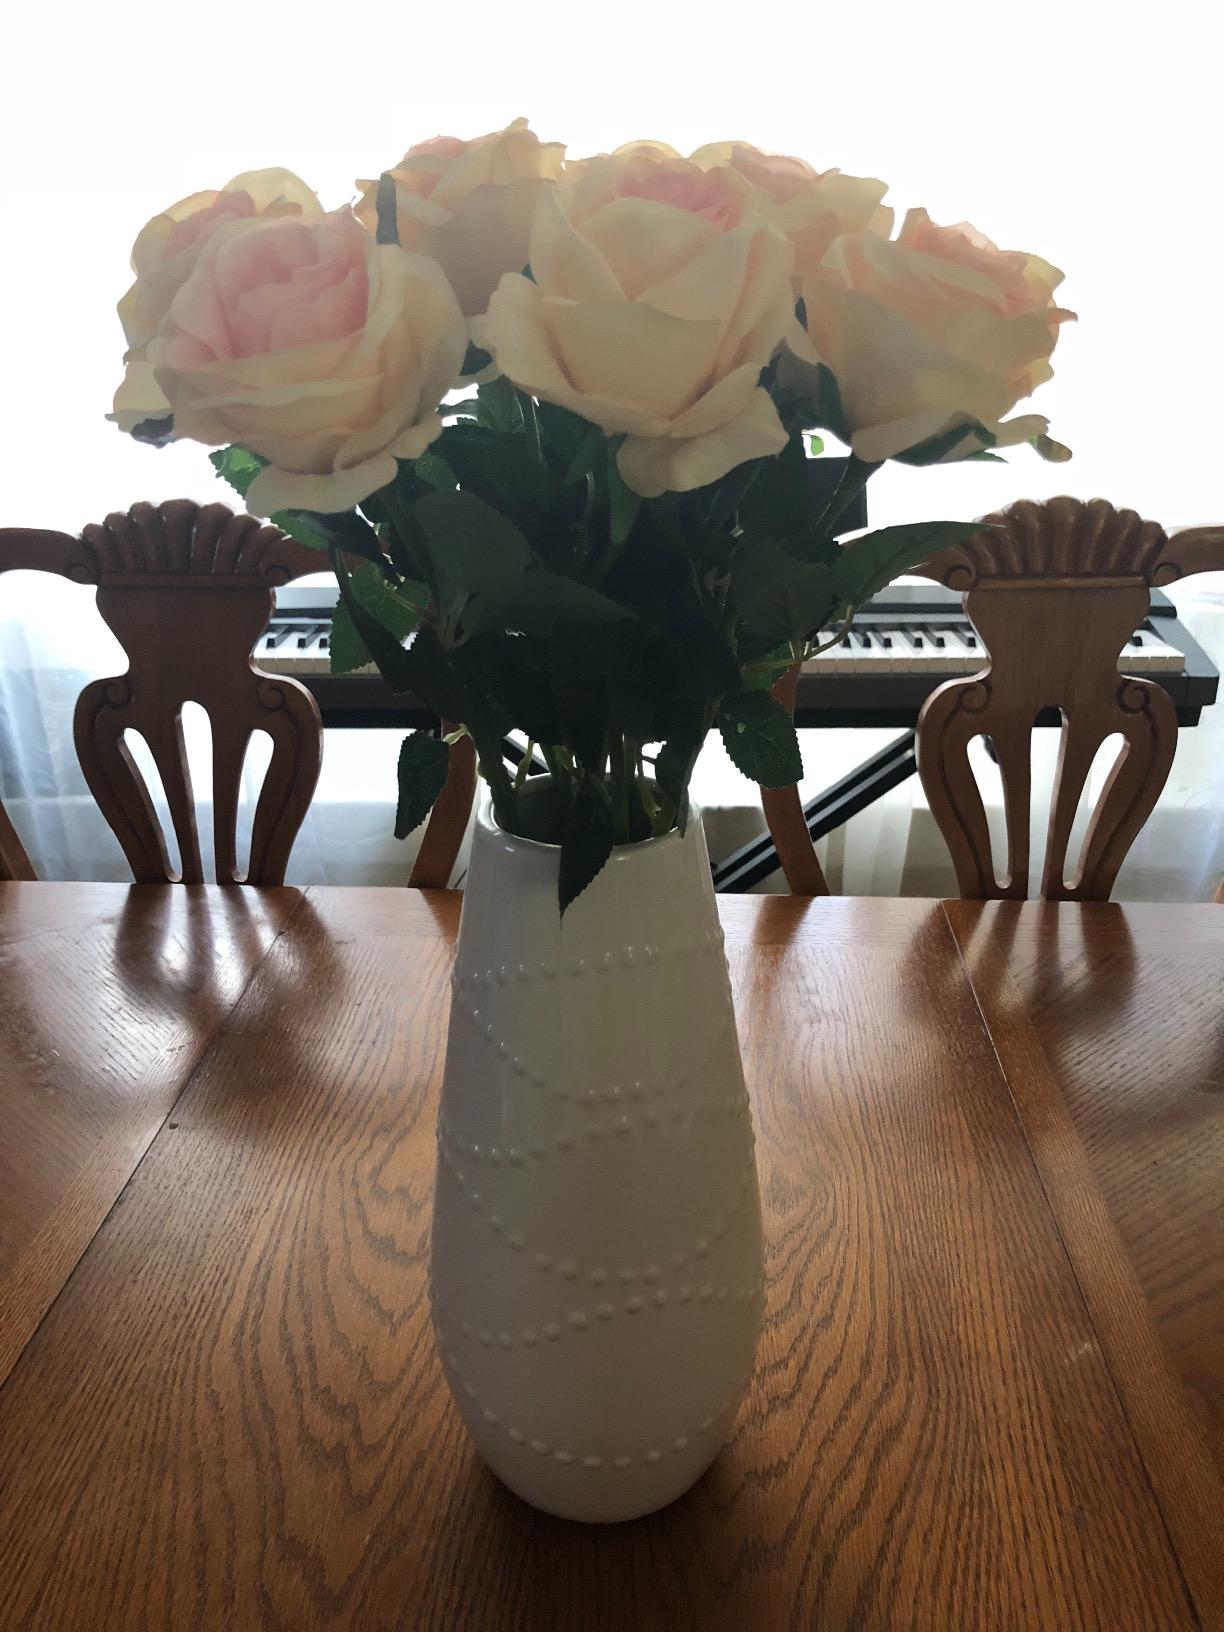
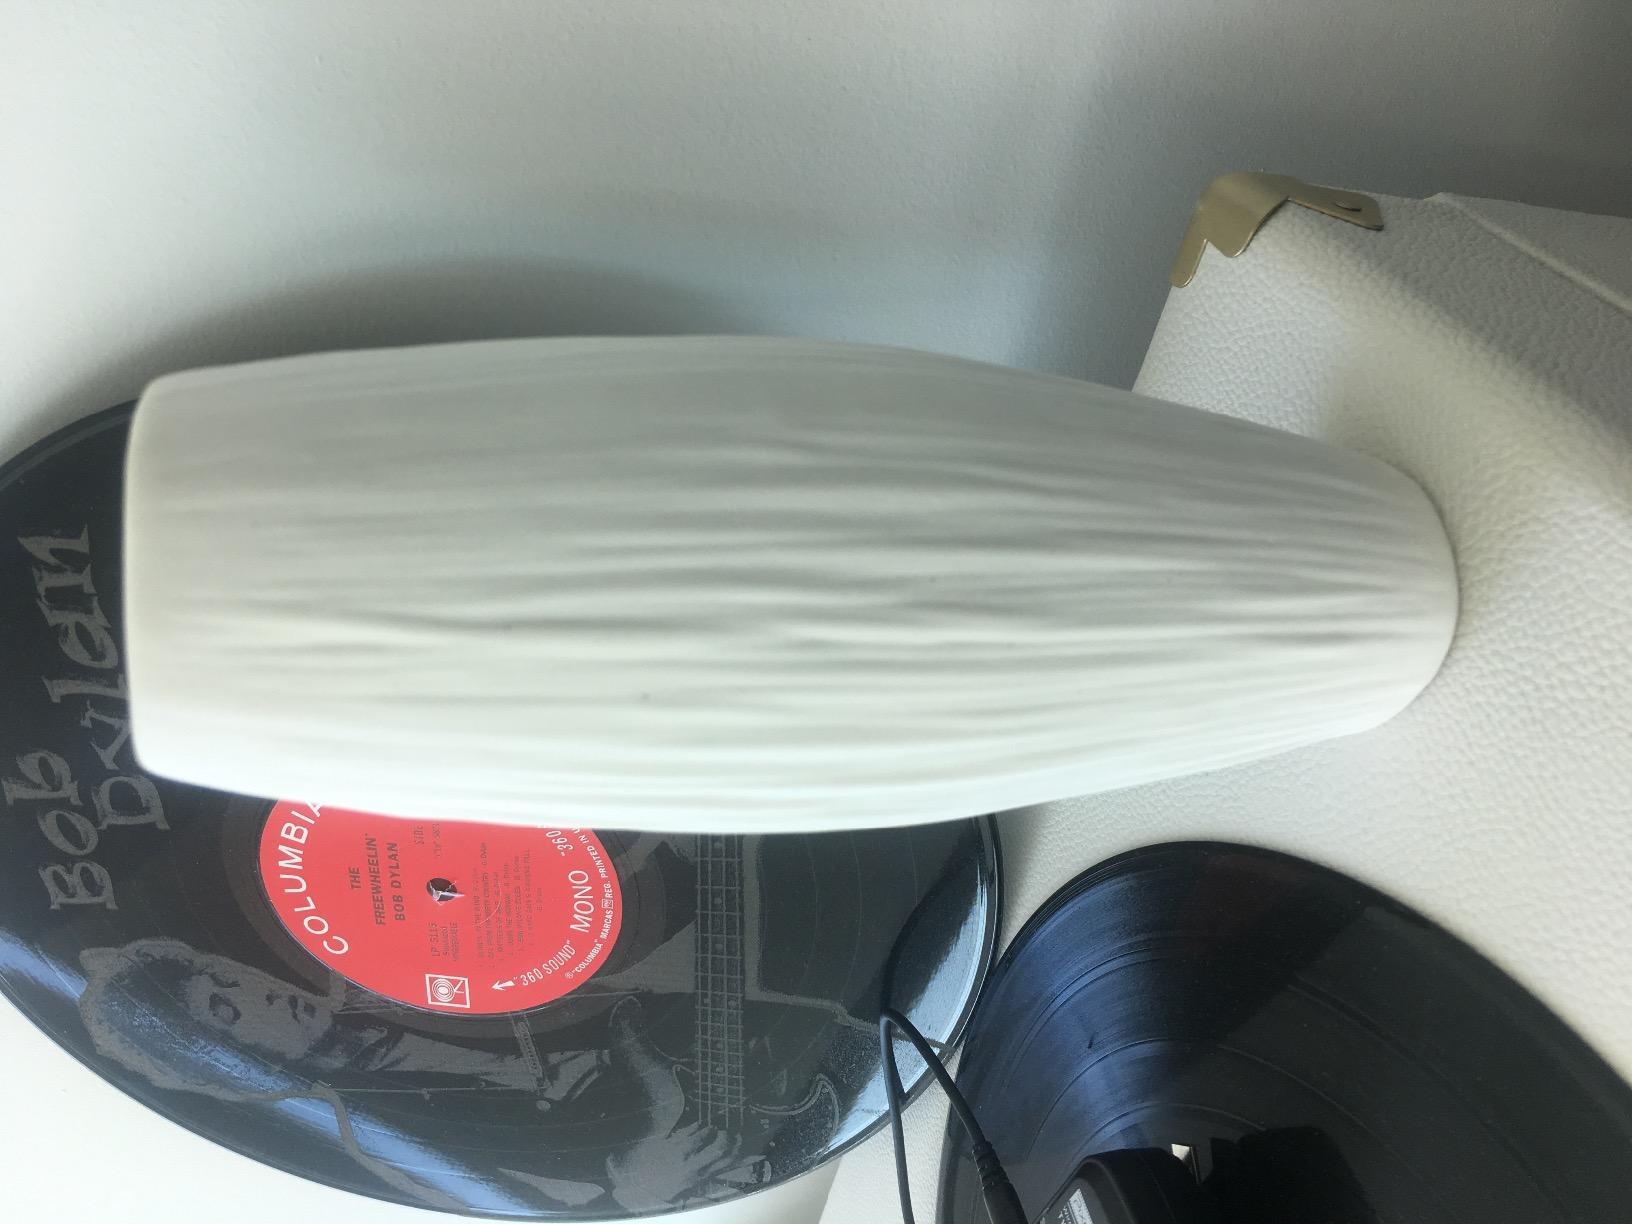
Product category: vase
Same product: no